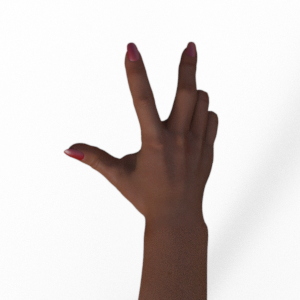
Label: scissors